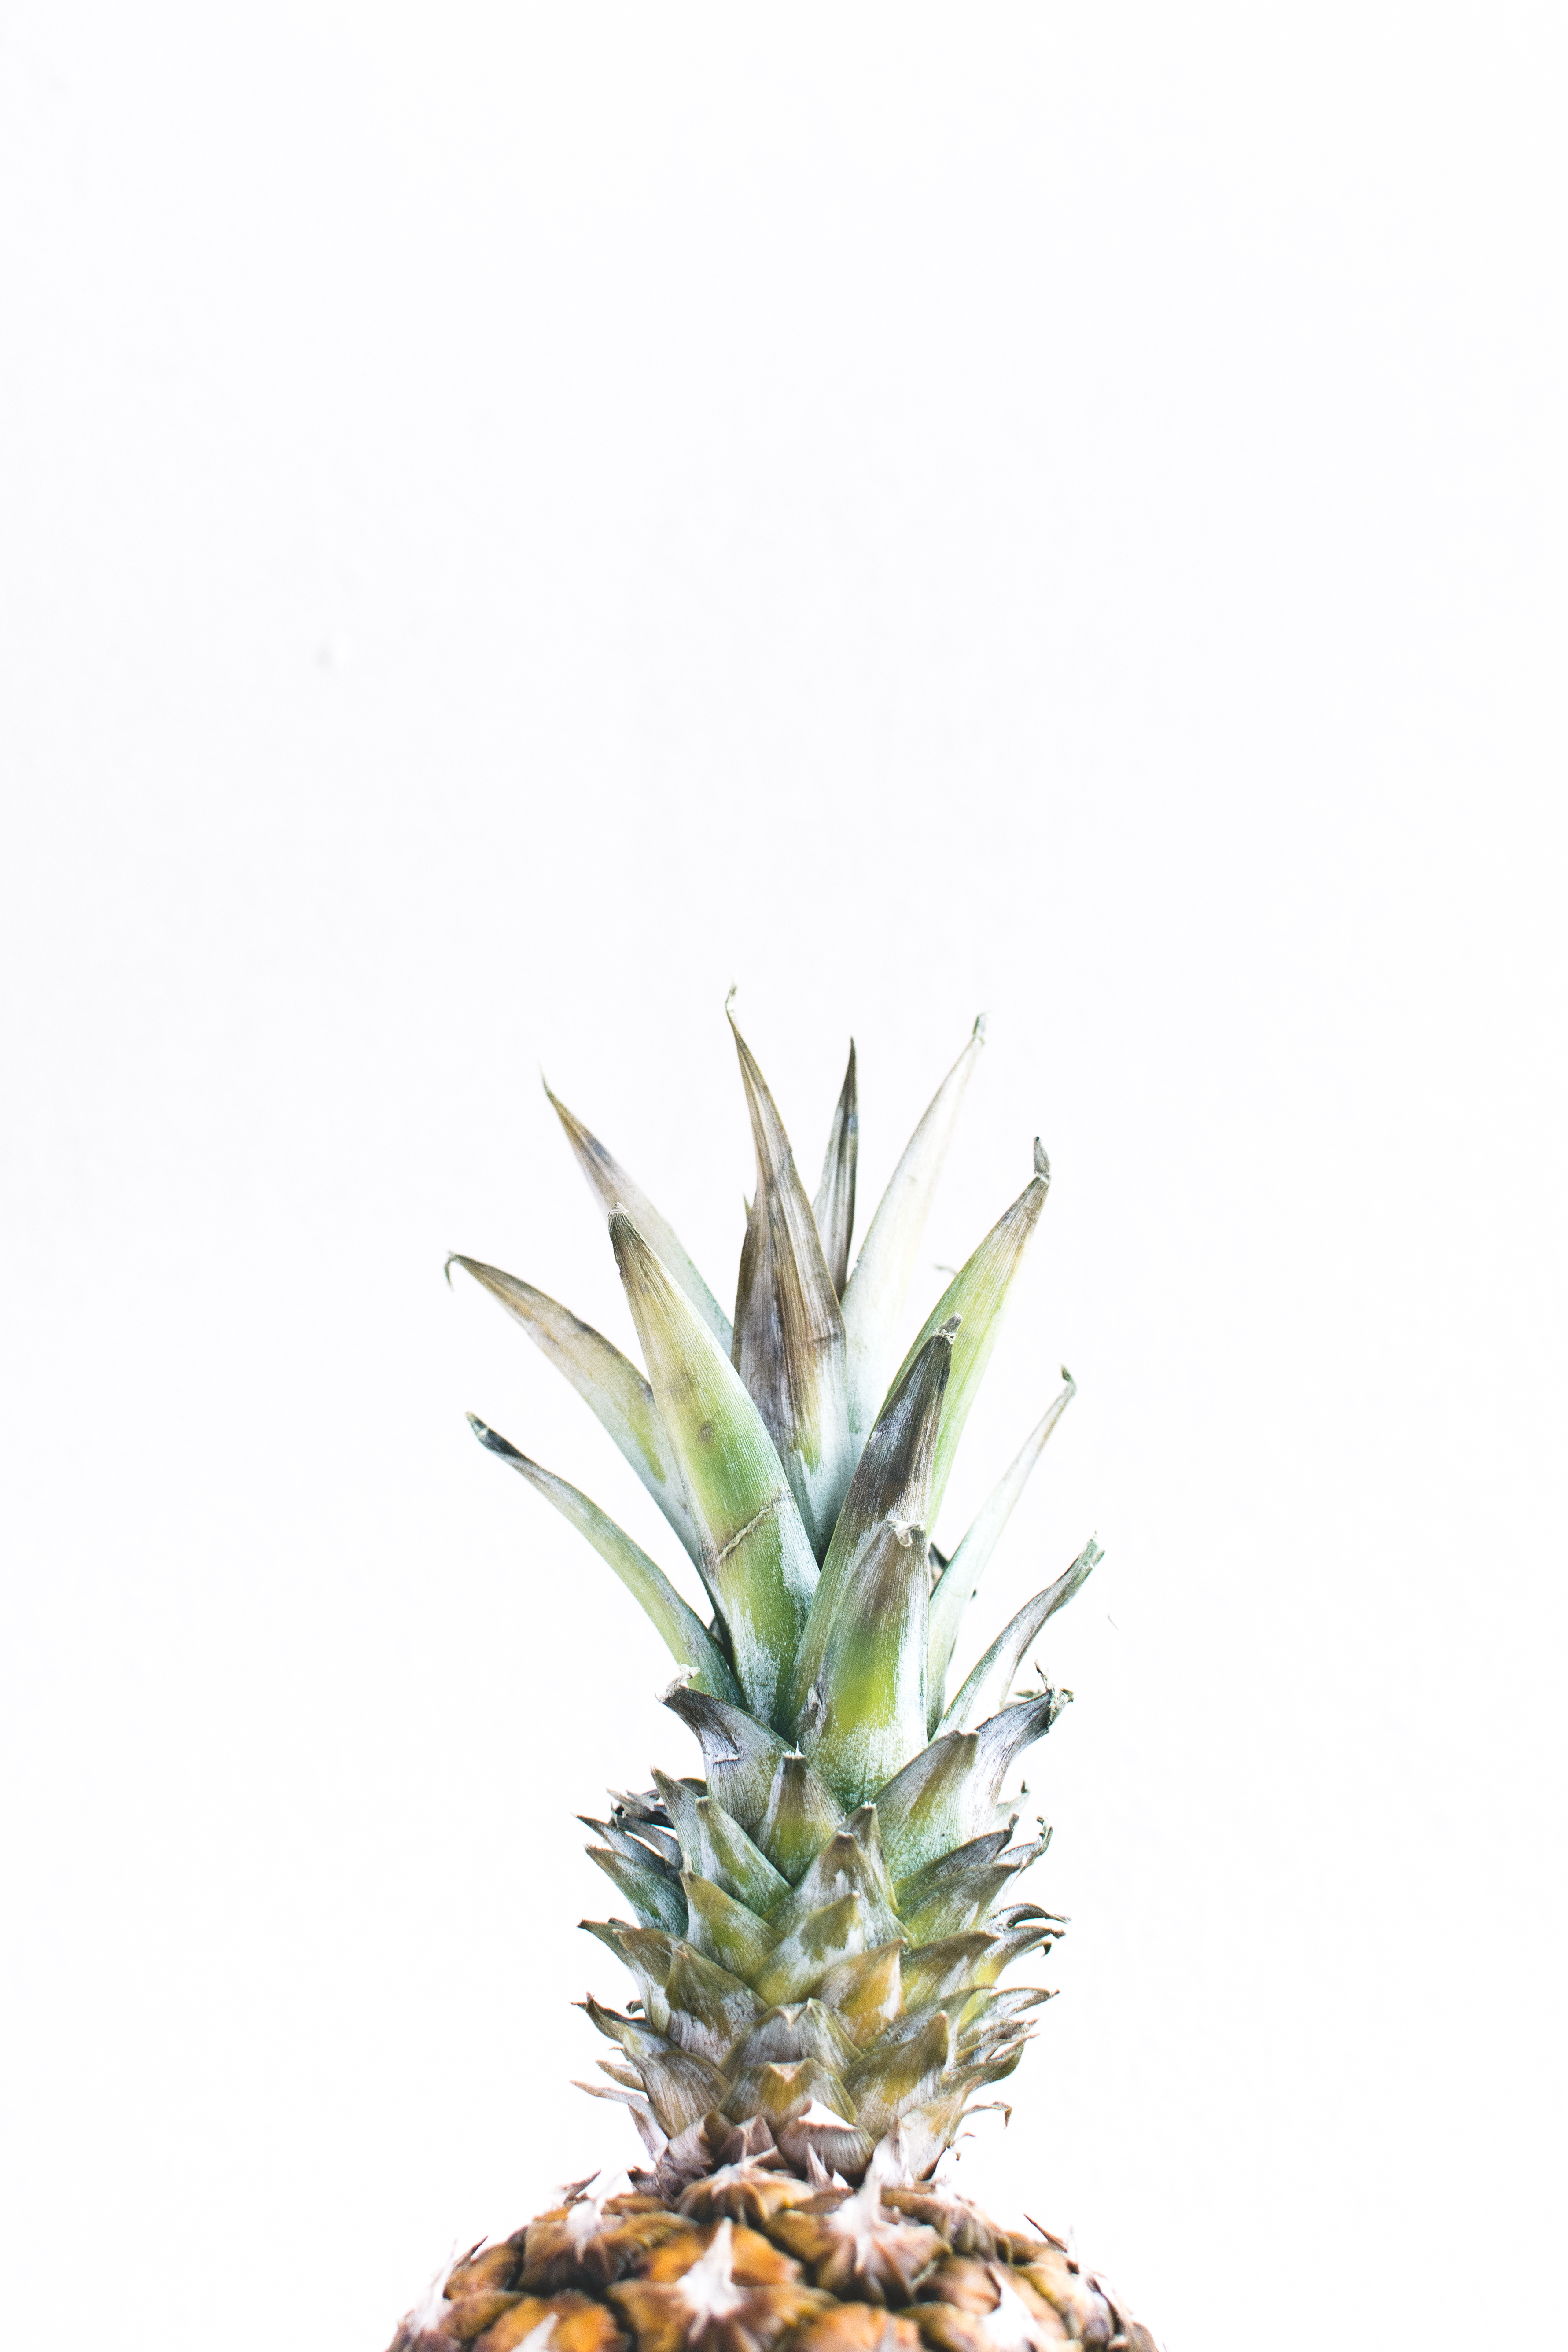
pineapple, ananas, plant, botany, agave, houseplant, flower, bromeliaceae, terrestrial plant, fruit, agave azul, flowering plant, poales, perennial plant, succulent plant, aloe